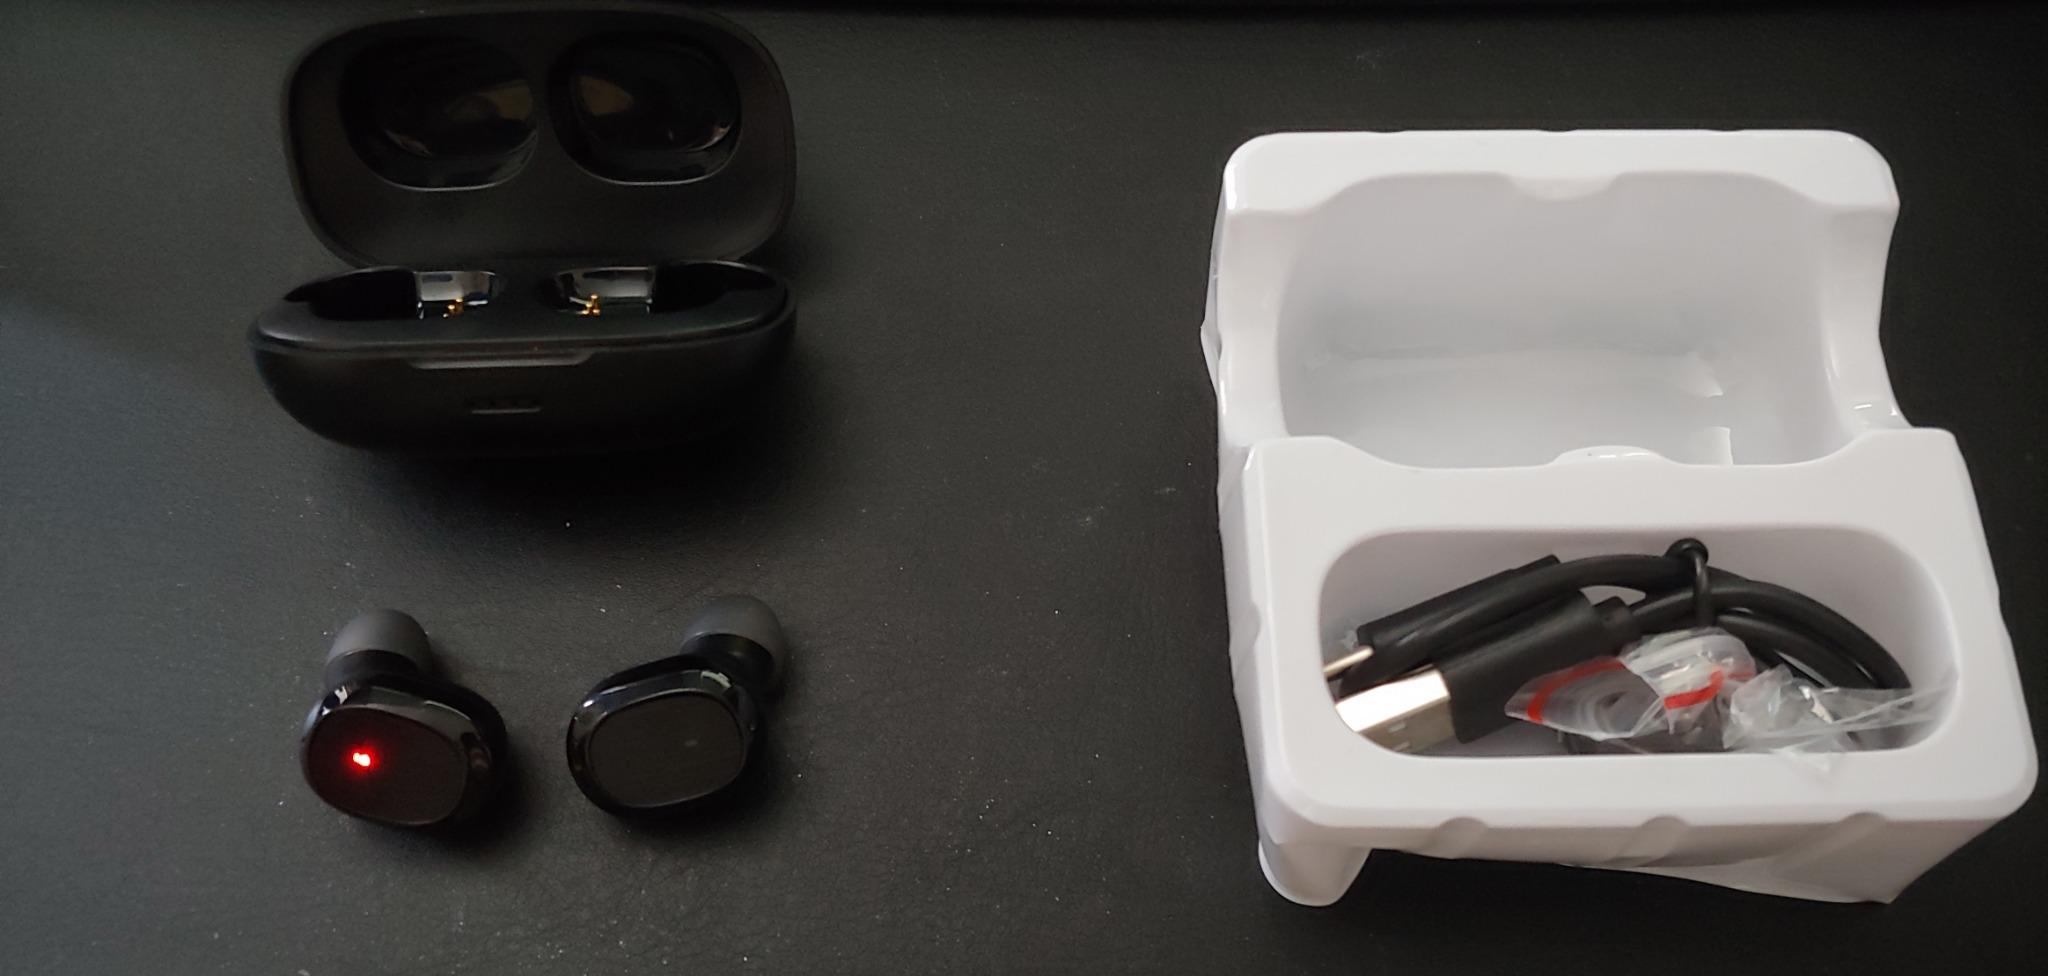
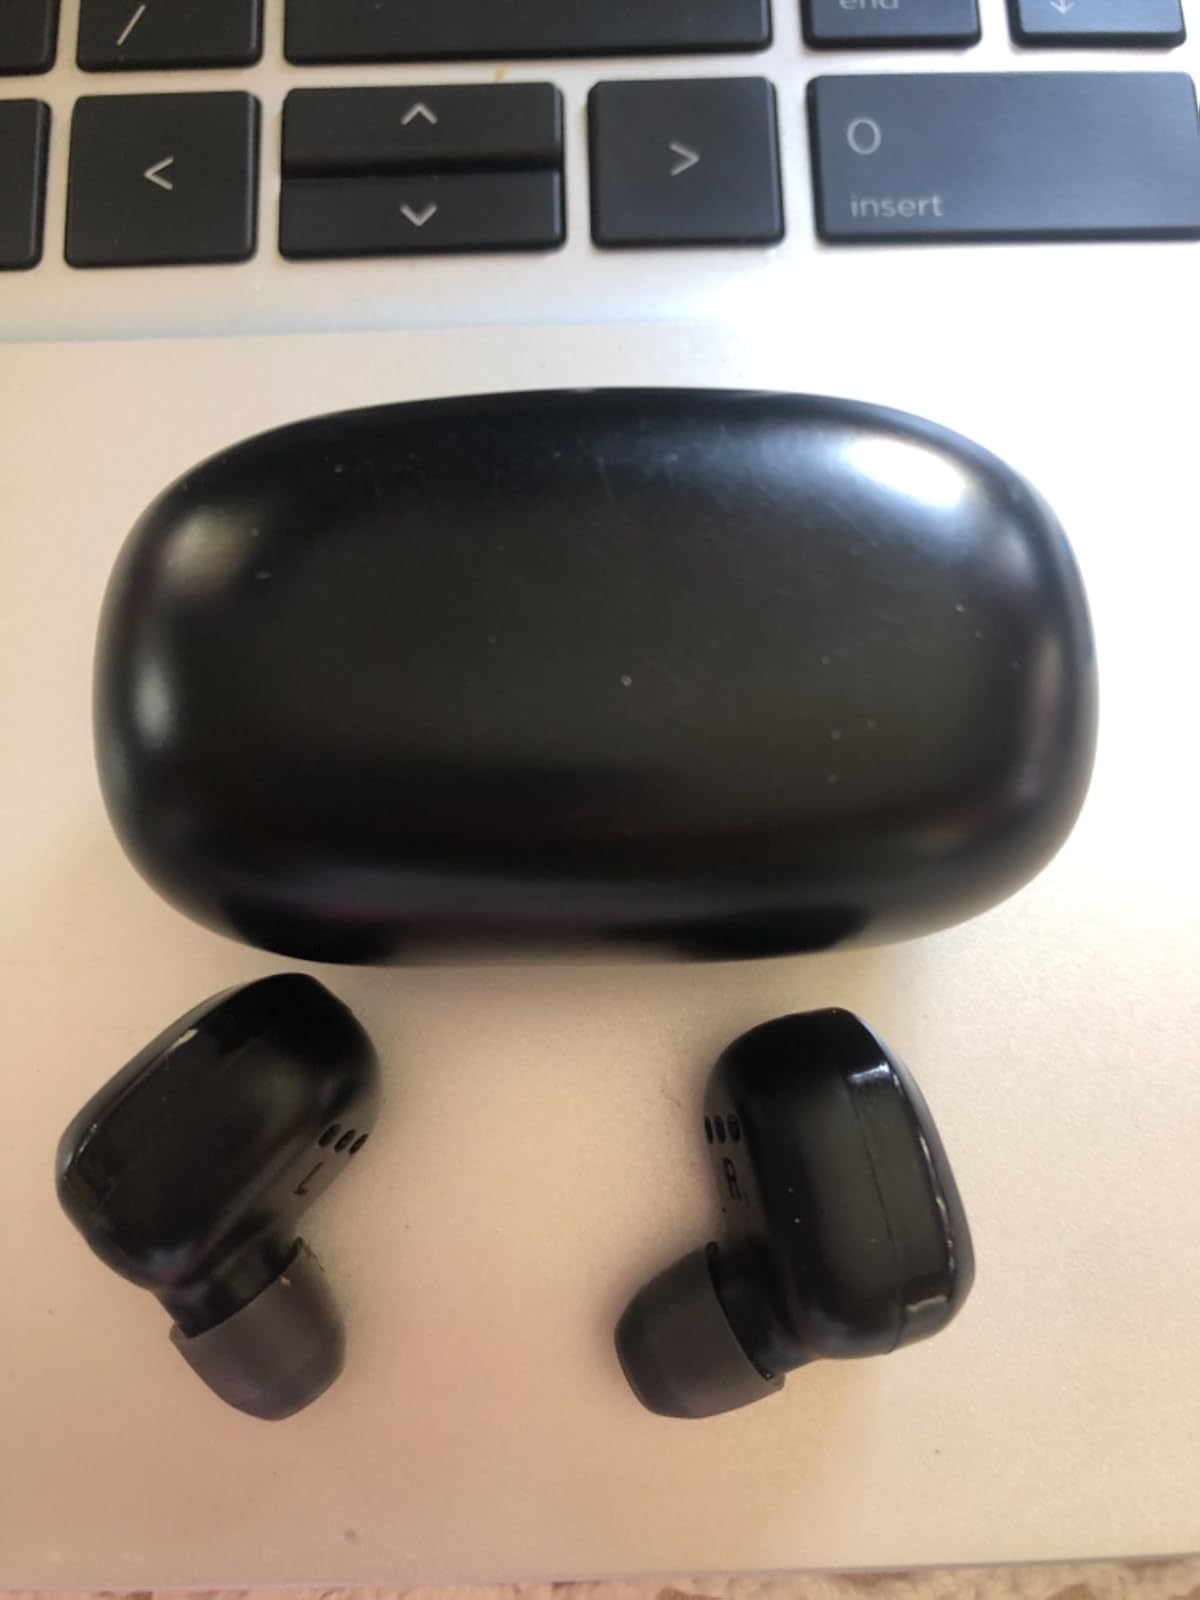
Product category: earbuds
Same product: yes